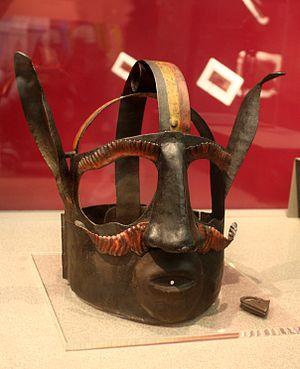
Le Kelvingrove Art Gallery and Museum est l'un des plus importants musées d'Écosse. Situé à Glasgow sur Argyle Street près de Kelvingrove Park et de la rivière Kelvin, il contient une grande variété d'œuvres, de la renaissance au surréalisme. Il possède le célèbre "Christ de saint Jean de la Croix" de Salvador Dalí, peint en 1951.
Le masque, destiné à dissimuler, représenter ou imiter un visage, assure de nombreuses fonctions, variables selon les lieux et l'époque. Simple divertissement ou associé à un rite, œuvre d'art ou produit normalisé, il se retrouve sur tous les continents. Il est tantôt associé à des festivités, tantôt à une fonction. Il peut aussi représenter des animaux tels que le chat représentant dans certains pays l'indépendance.